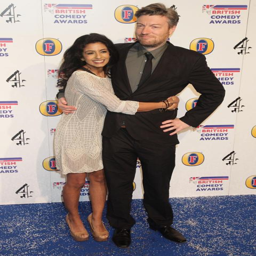
tv programme creator and actor arriving at awards